Larry Weise

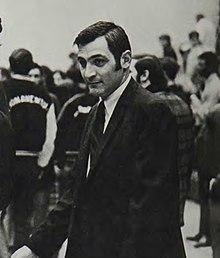
Weise during the 1969–70 season

Larry Weise is an American former basketball coach and athletic director. Weise was the head basketball coach at St. Bonaventure University from 1961 to 1973, compiling an overall record of 202–90, and leading the Brown Indians to an NCAA final Four appearance in 1970. He also served as athletic director for St. Bonaventure from 1965 to 1992. Weise was elected to the Greater Buffalo Sports Hall of Fame in 2002.